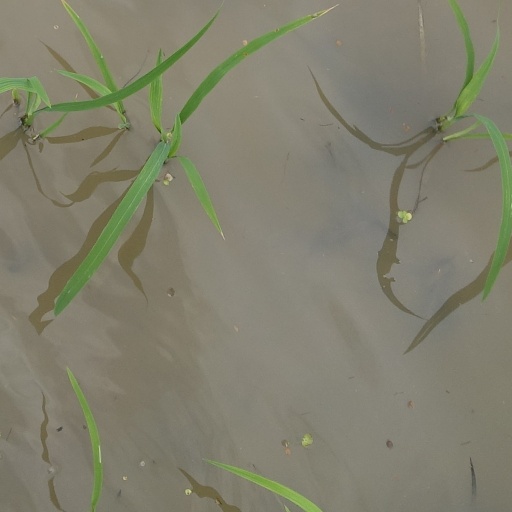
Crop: rice